David Gilbert (snooker player)

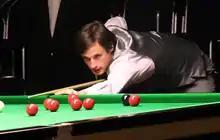
2011 Paul Hunter Classic

The 2011–12 season was somewhat of a breakthrough year for Gilbert as he reached the last 16 in two ranking event tournaments for the first time. He went from qualifying round one to the venue stage of the first tournament of the year, the Australian Goldfields Open, beating Passakorn Suwannawat 5–4, Alfie Burden 5–2, Dave Harold 5–4 and Mark King 5–0 to set up a wildcard round match at the venue against James Mifsud, which was later changed to a last 32 encounter due to the withdrawal of Graeme Dott. Gilbert won 5–1 to meet Mark Williams in the last 16, and was beaten 2–5.